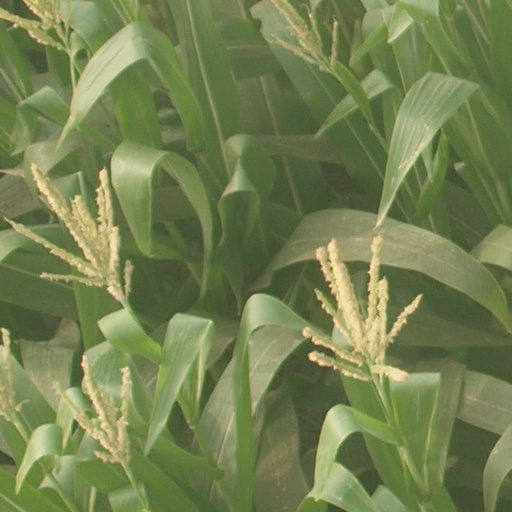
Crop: maize; corn